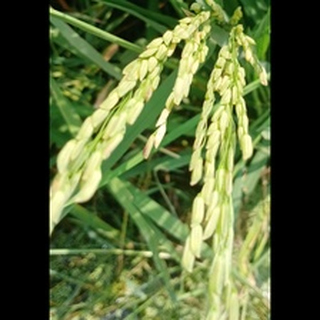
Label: healthy_rice